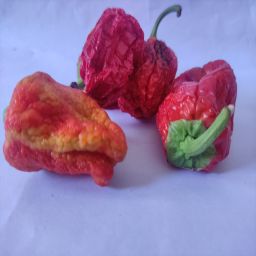
Crop: Bell Pepper
Quality: Dried